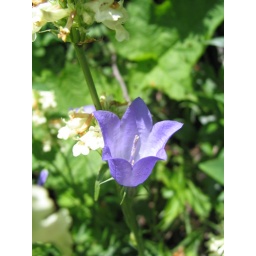
A little flower I found on the way up to bertha lake in waterton